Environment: real
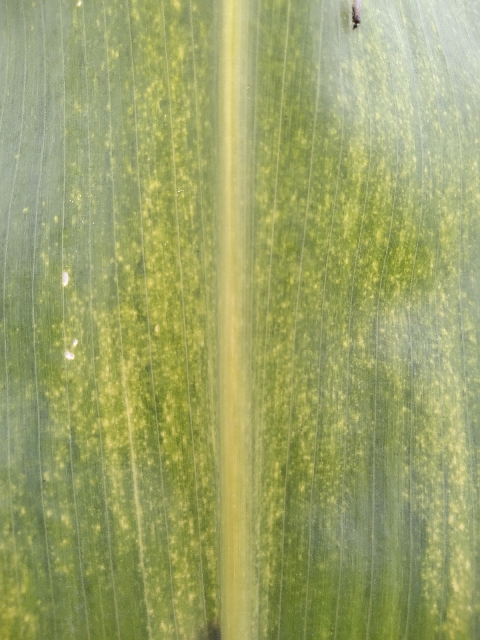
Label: lethal_necrosis